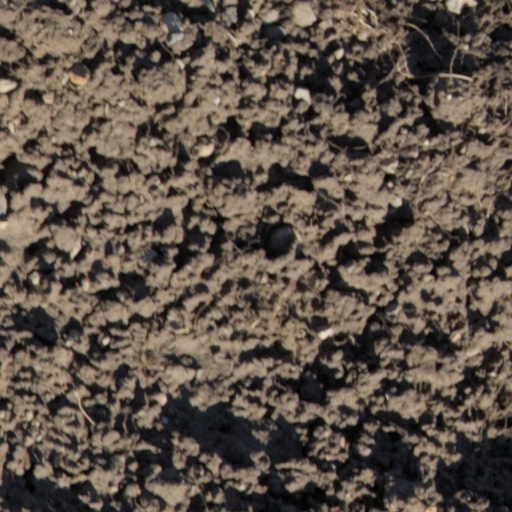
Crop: wheat